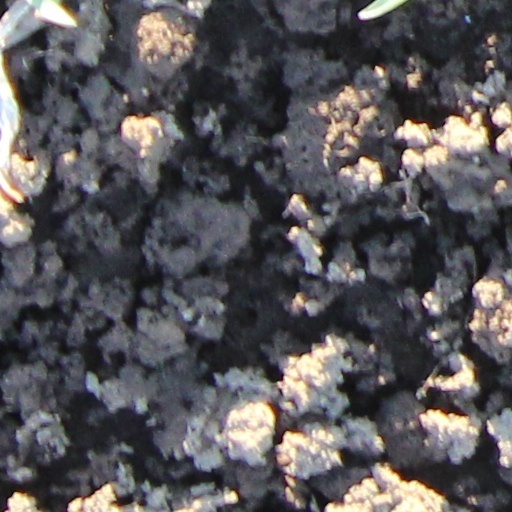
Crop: wheat